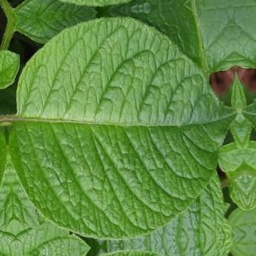
Etiqueta: Sana